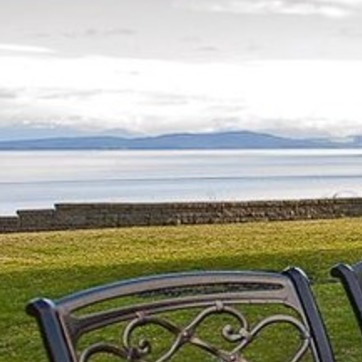
Material: water